Single coil guitar pickup

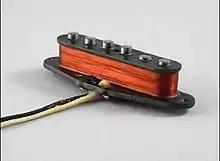
A typical single-coil guitar pickup: copper wire wrapped around a bobbin which holds magnetic pole pieces adjacent to a magnet

A single-coil pickup is a type of magnetic transducer, or pickup, for the electric guitar and the electric bass. It electromagnetically converts the vibration of the strings to an electric signal. Single-coil pickups are one of the two most popular designs, along with dual-coil or "humbucking" pickups.